Pied stilt

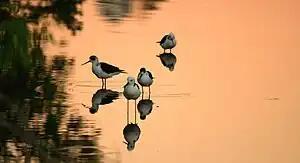
Adult and immature pied stilts in Kewdale, Western Australia

The pied stilt is resident in southern Sumatra, Java, Sulawesi and most of Australia, New Zealand and Papua New Guinea. There are non-breeding populations in Sri Lanka, the Philippines, Brunei, Palau, South Kalimantan, West Nusa Tenggara, East Nusa Tenggara, East Timor and New Guinea. This bird is a vagrant to Japan and Christmas Island.